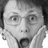
Emotion: surprise